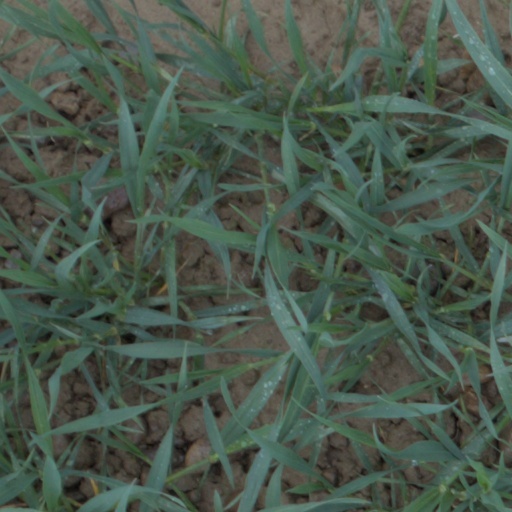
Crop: wheat